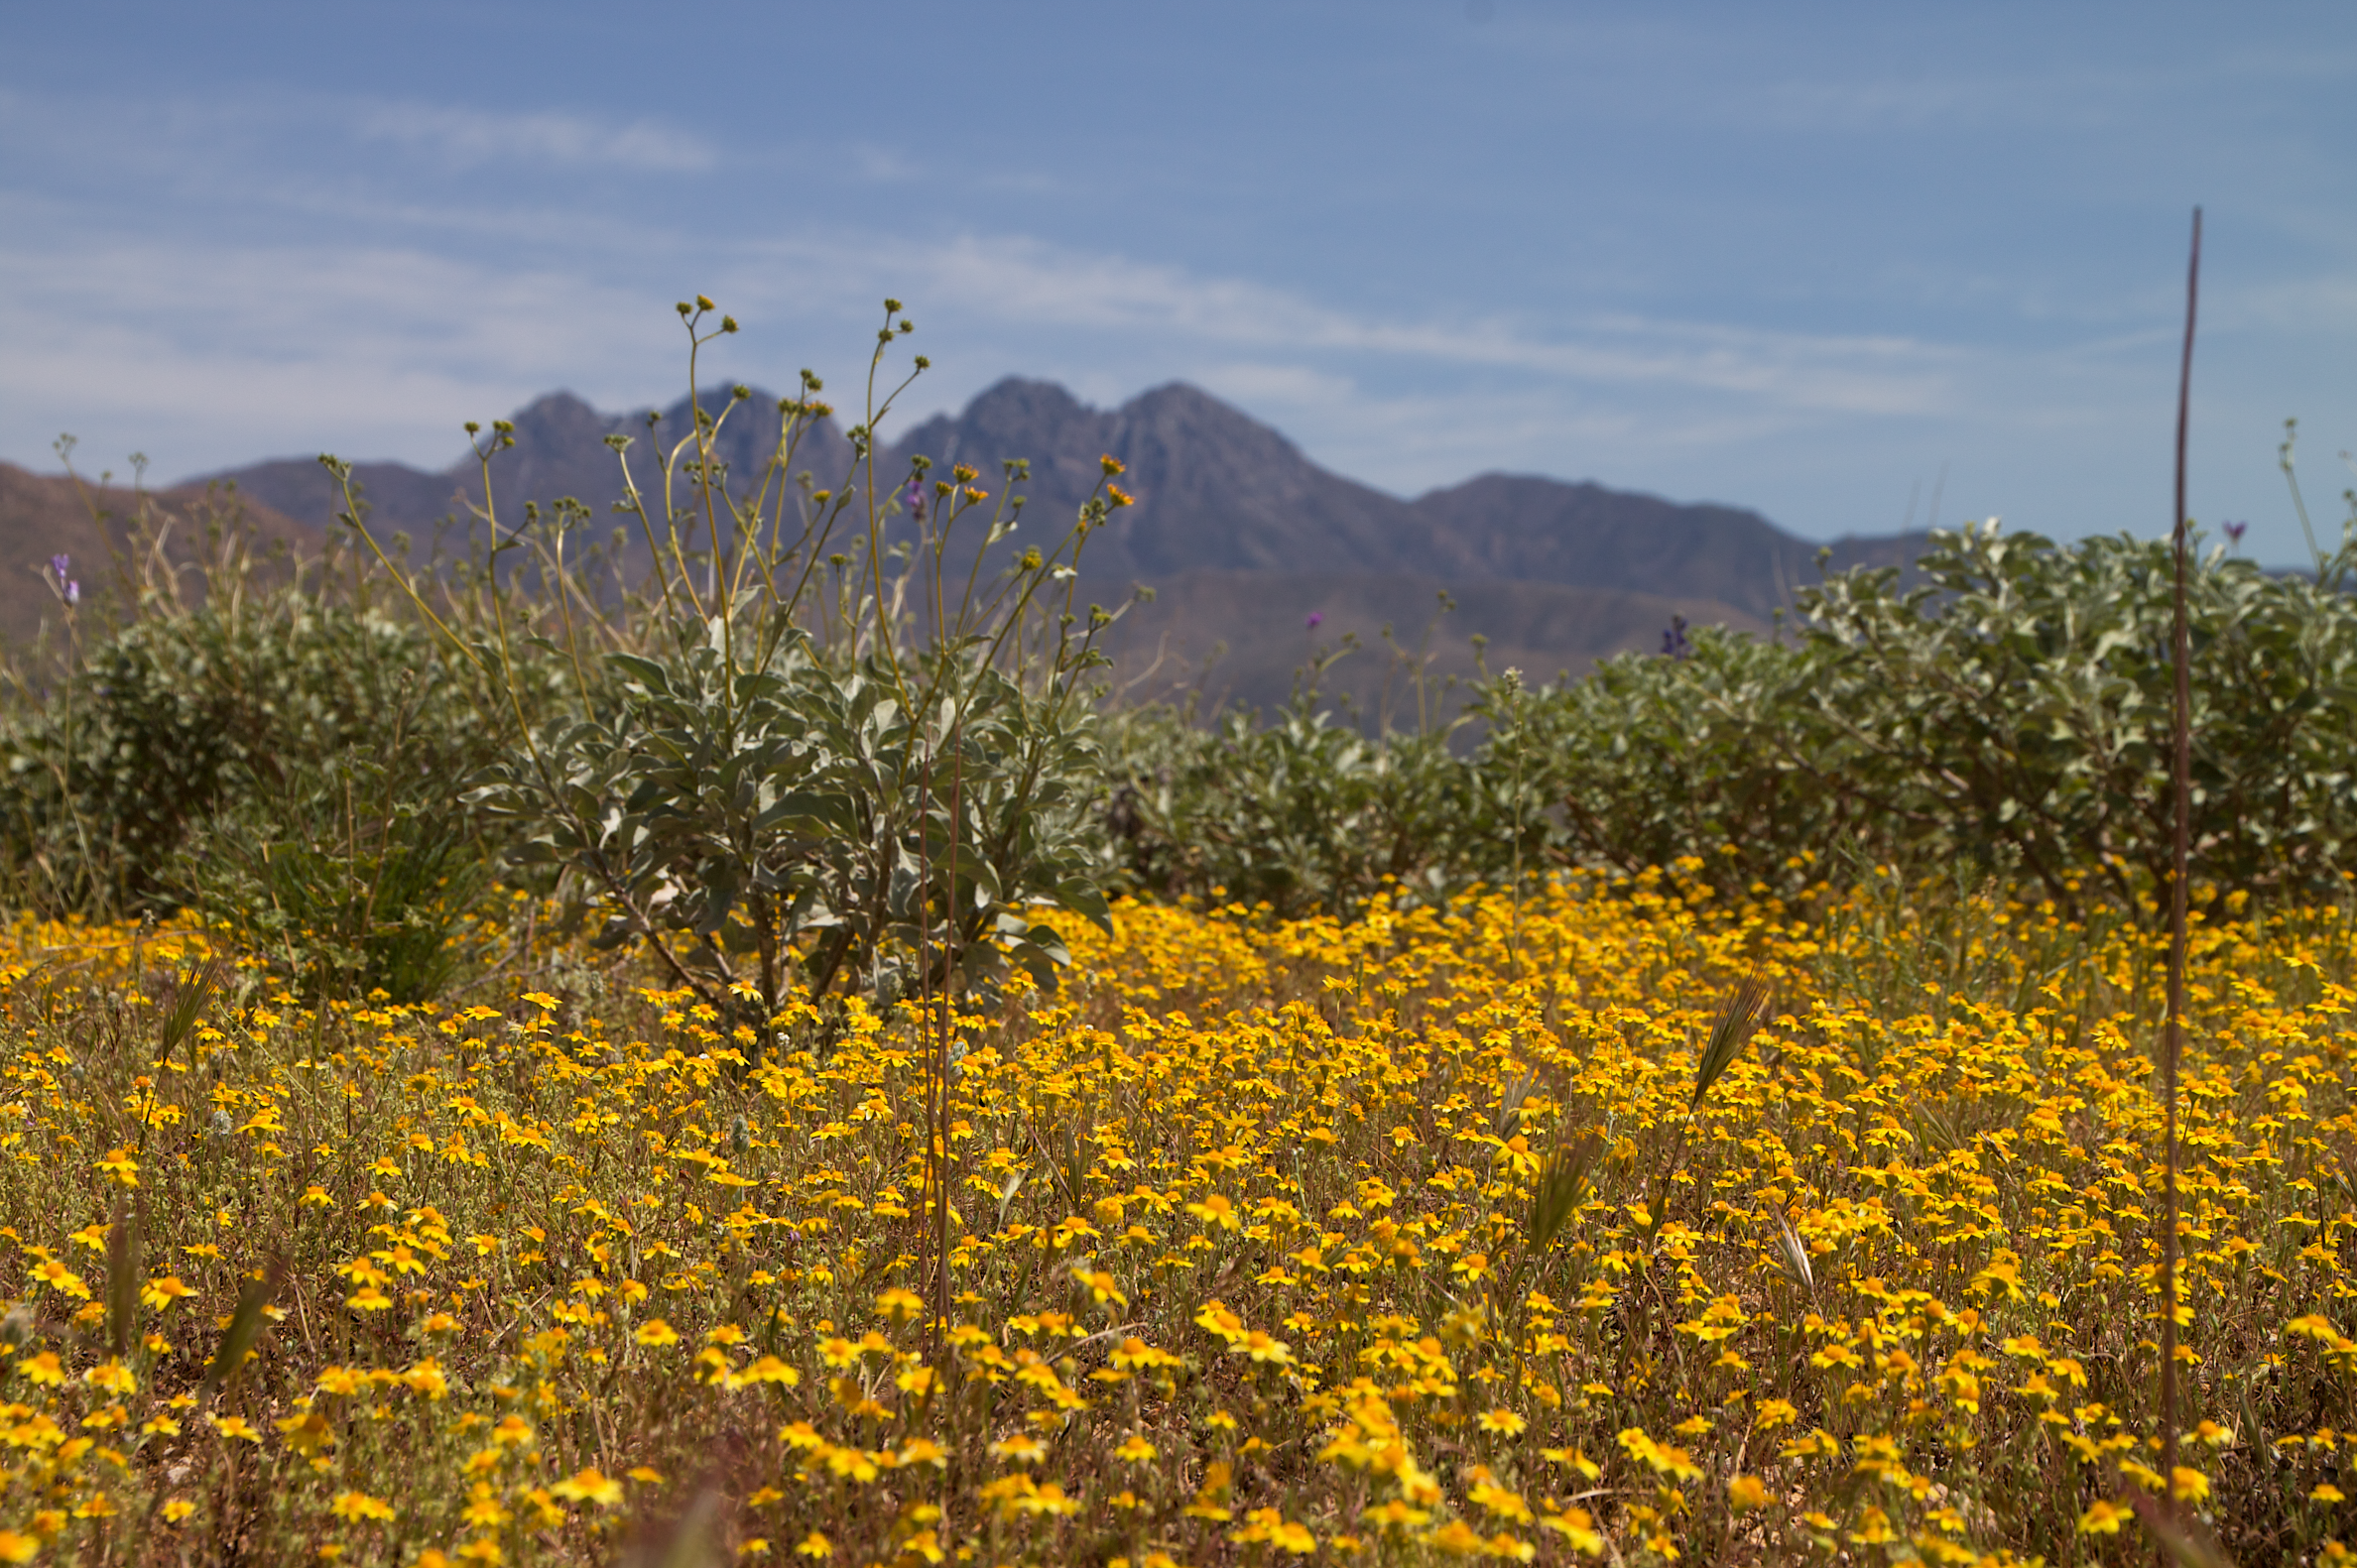
landscape, nature, grass, mountain, plant, field, meadow, prairie, sunlight, morning, leaf, hill, flower, produce, autumn, agriculture, flora, rapeseed, sunflower, wildflower, grassland, ecosystem, rural area, flowering plant, daisy family, land plant